Robert Timlin

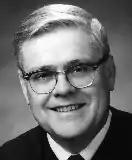

Robert James Timlin (July 26, 1932 – January 17, 2017) was a United States district judge of the United States District Court for the Central District of California.